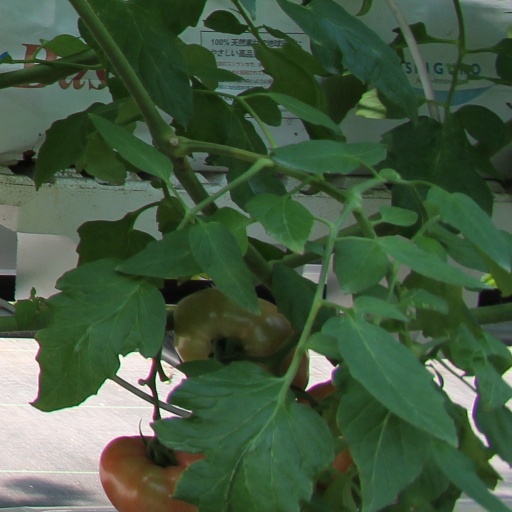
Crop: tomato